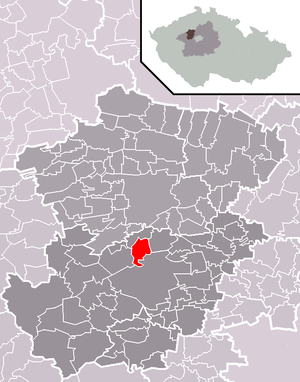
Vinařice est une commune du district de Kladno, dans la région de Bohême-Centrale, en Tchéquie. Sa population s'élevait à 2 162 habitants en 2020.